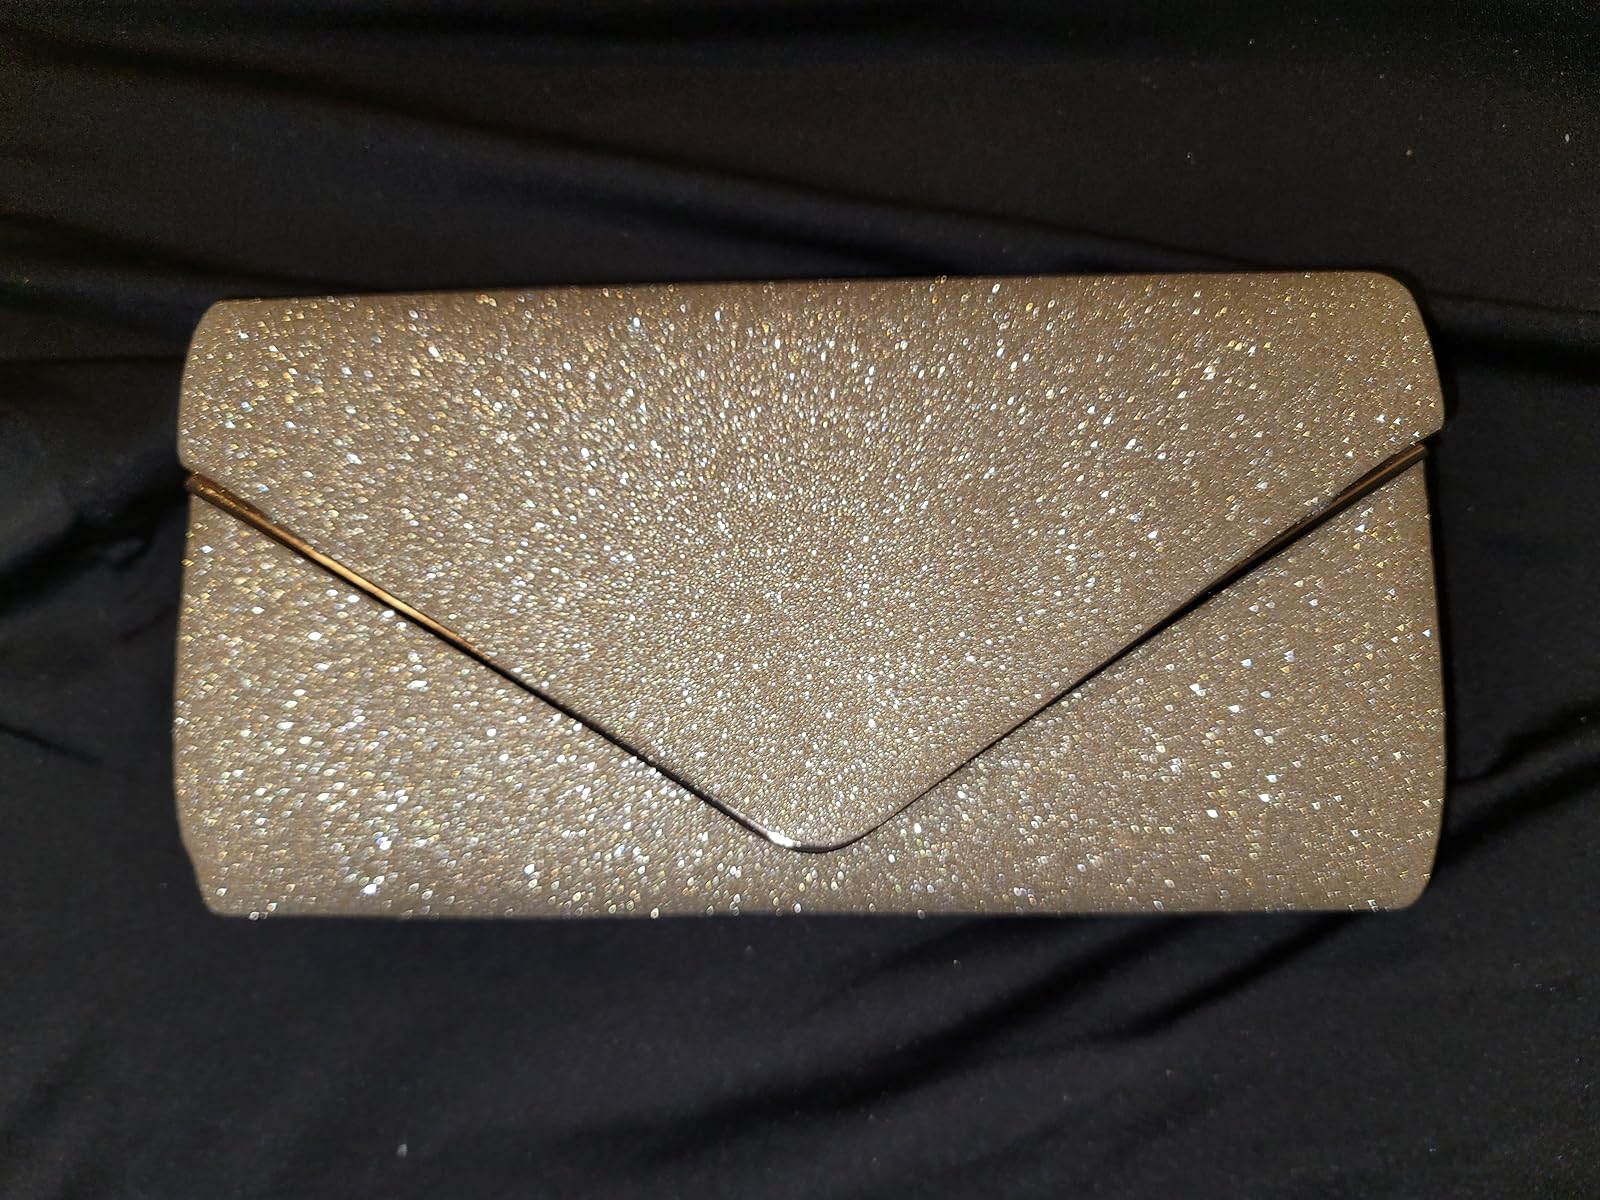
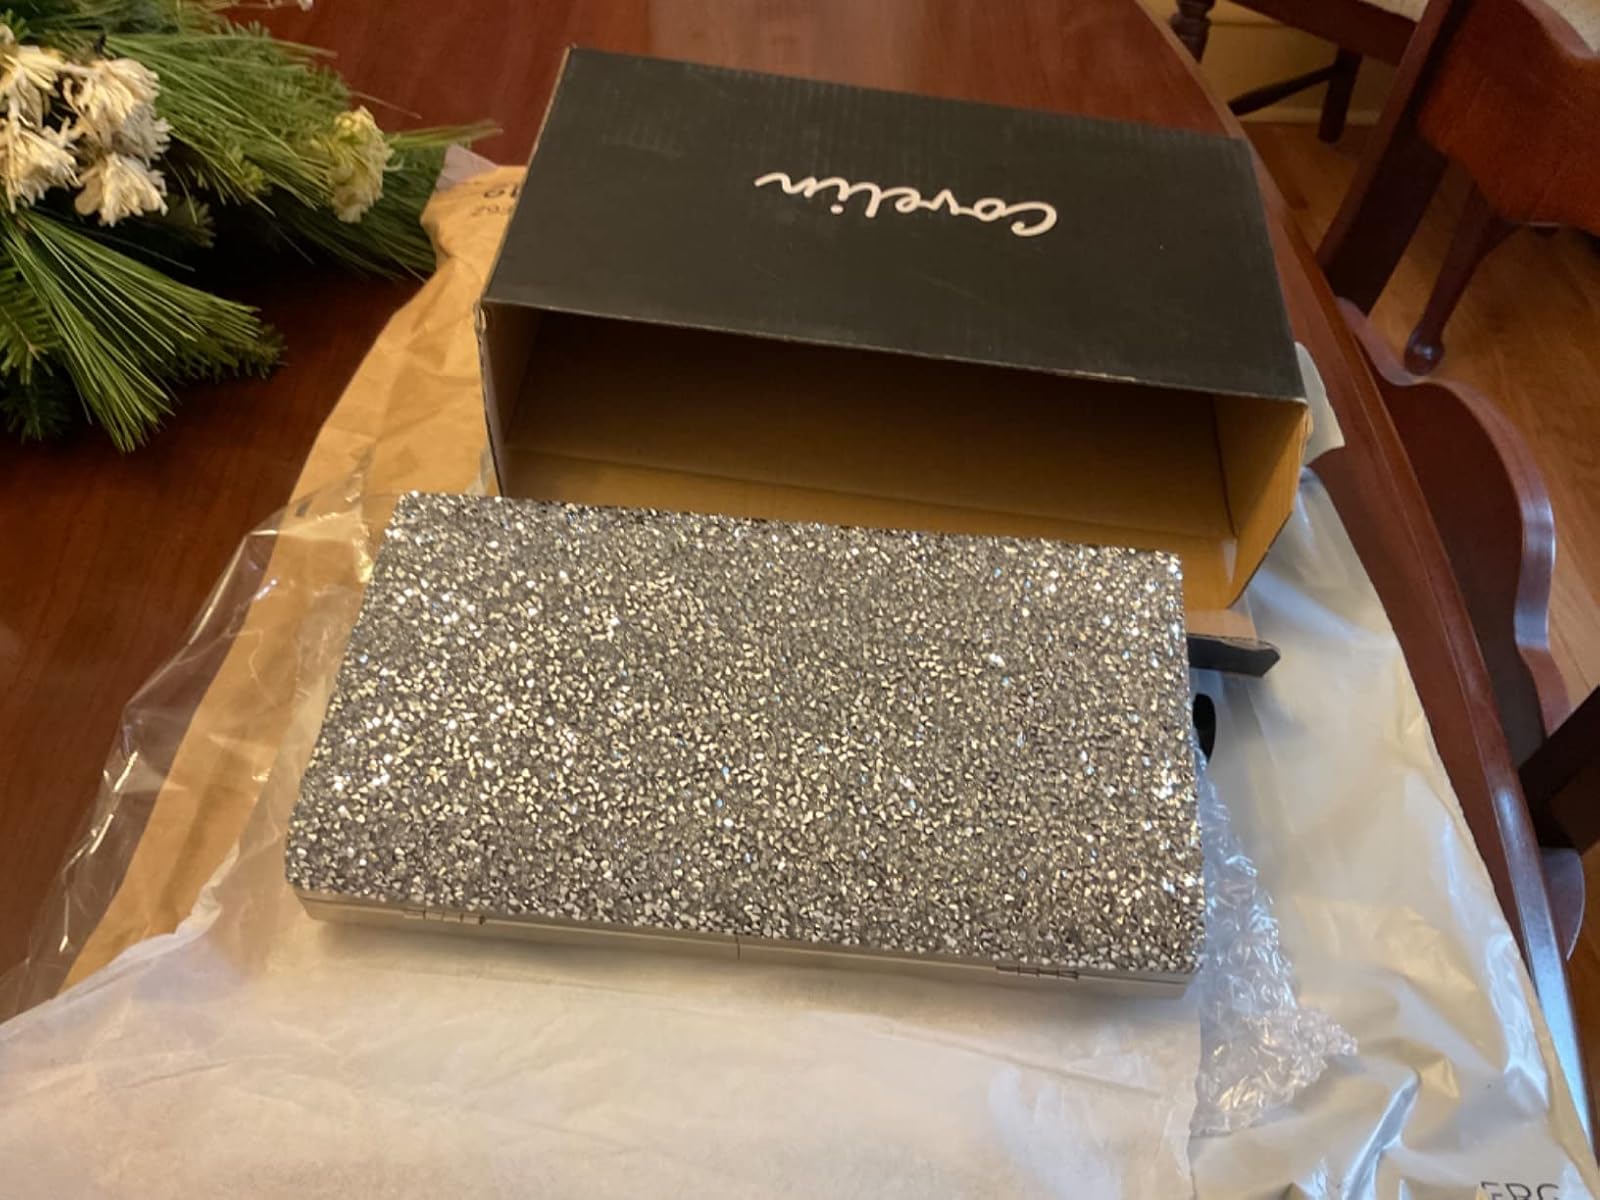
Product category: accessories_handbag
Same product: no